Berkeley Marine Corps Recruiting Center protests

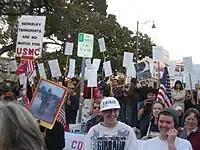
Protesters against the Berkeley City Council motions.

On February 13, 2008, after four hours of debates and public comment that included over one hundred speakers, ending at 1:30 am, the Berkeley city council decided 7-2 not to send the letter they had asked the city clerk to draft to the Marines. The new letter written by Mayor Tom Bates and Council members Max Anderson, Linda Maio and Darryl Moore affirmed "the recruiters' right to locate in our city and the right of others to protest or support their presence." The new letter also stated that Berkeley did not support "the recruitment of our young people into this war" but "deeply respect and support the men and women in our armed forces." The council decided 5-4 not to offer an official apology, but some individual members of the council expressed regret.